Criticism of atheism

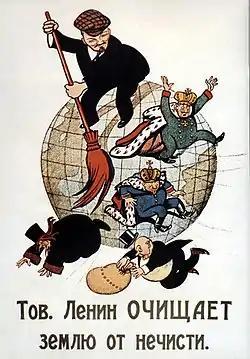
A picture saying "Comrade Lenin Cleanses the Earth of Filth" as Vladimir Lenin was a significant figure in the spread of political atheism in the 20th century and the figure of a priest is among those being swept away

Pope Pius XI reigned from 1922 to 1939 and responded to the rise of totalitarianism in Europe with alarm. He issued three papal encyclicals challenging the new creeds: against Italian Fascism, "Non abbiamo bisogno" (1931; 'We do not need to acquaint you); against Nazism, "Mit brennender Sorge" (1937; "With deep concern"); and against atheist Communism, "Divini Redemptoris" (1937; "Divine Redeemer").